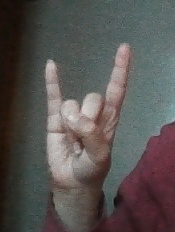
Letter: la